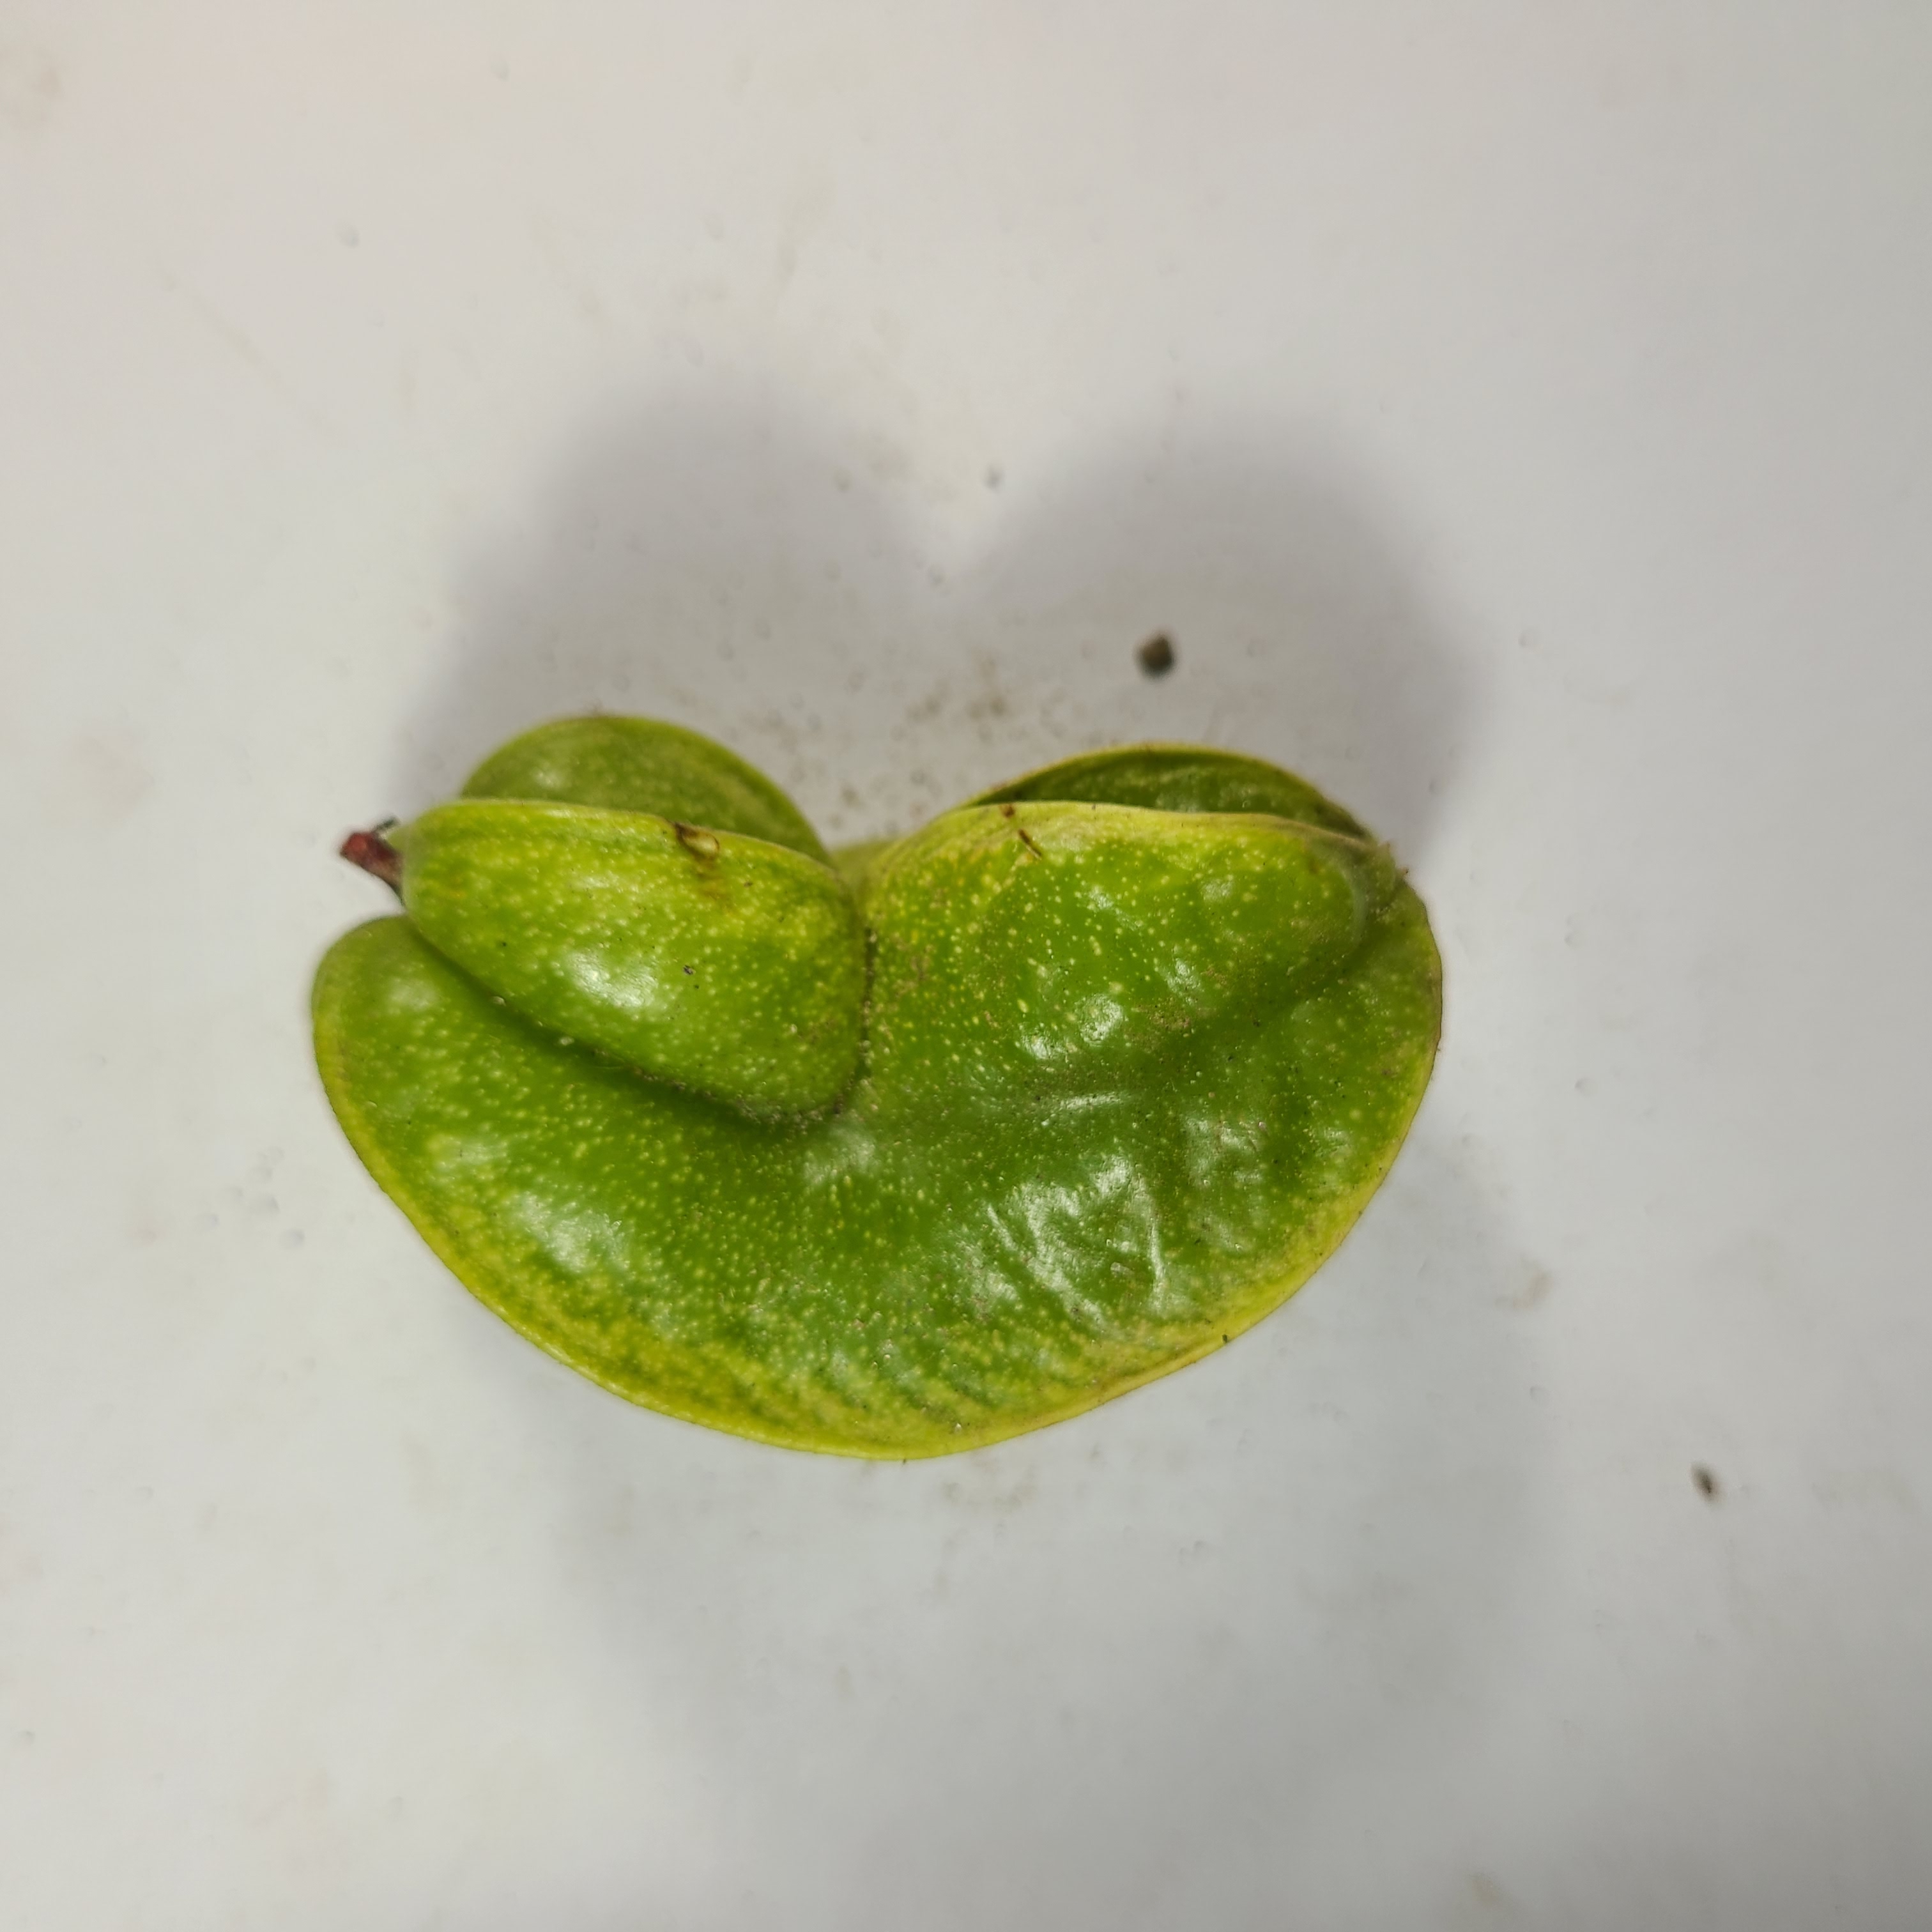
Label: Unhealthy Fruits